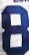
Number: 8